Fresh pavilion

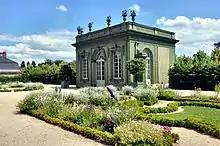
The Fresh Pavilion in the middle of the gardens.

In 1980, it was decided to rebuild the pavilion as a reception area. Reinforced concrete foundations were laid on top of the original ones, but when the building was completed in 1984, it was simply decorated with trellis panels, and ultimately not used as a reception area. Several archaeological campaigns were carried out between 2006 and 2009 by Annick Heitzmann, under the supervision of Pierre-André Lablaude, chief architect of historic monuments, in order to validate historical knowledge and bring the restoration project as close as possible to historical reality, for the architecture and interior decoration, as well as for the fountains and gardens. This research was complemented by a study of Langelin's contractor's brief, whose sketches and drawings enabled a meticulous reconstruction of the decor.